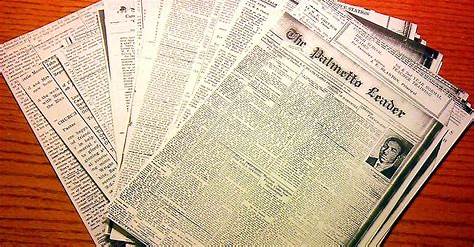
Waste category: paper